Awa-Kamo Station

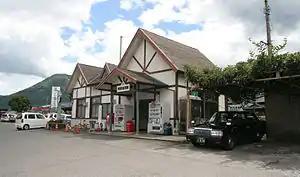
Awa-Kamo Station in August 2008

is a passenger railway station located in the town of Higashimiyoshi, Miyoshi District, Tokushima Prefecture, Japan. It is operated by JR Shikoku and has the station number "B22".